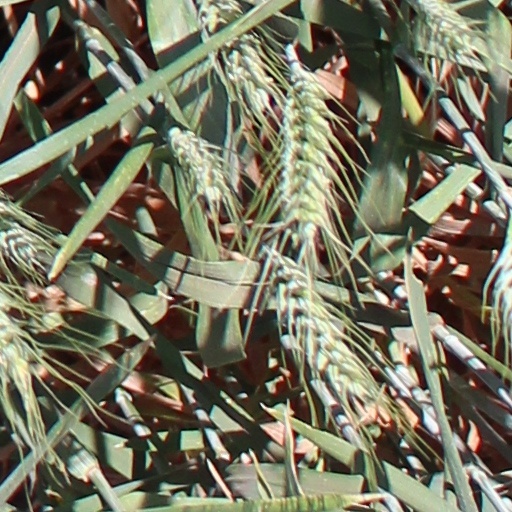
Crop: wheat